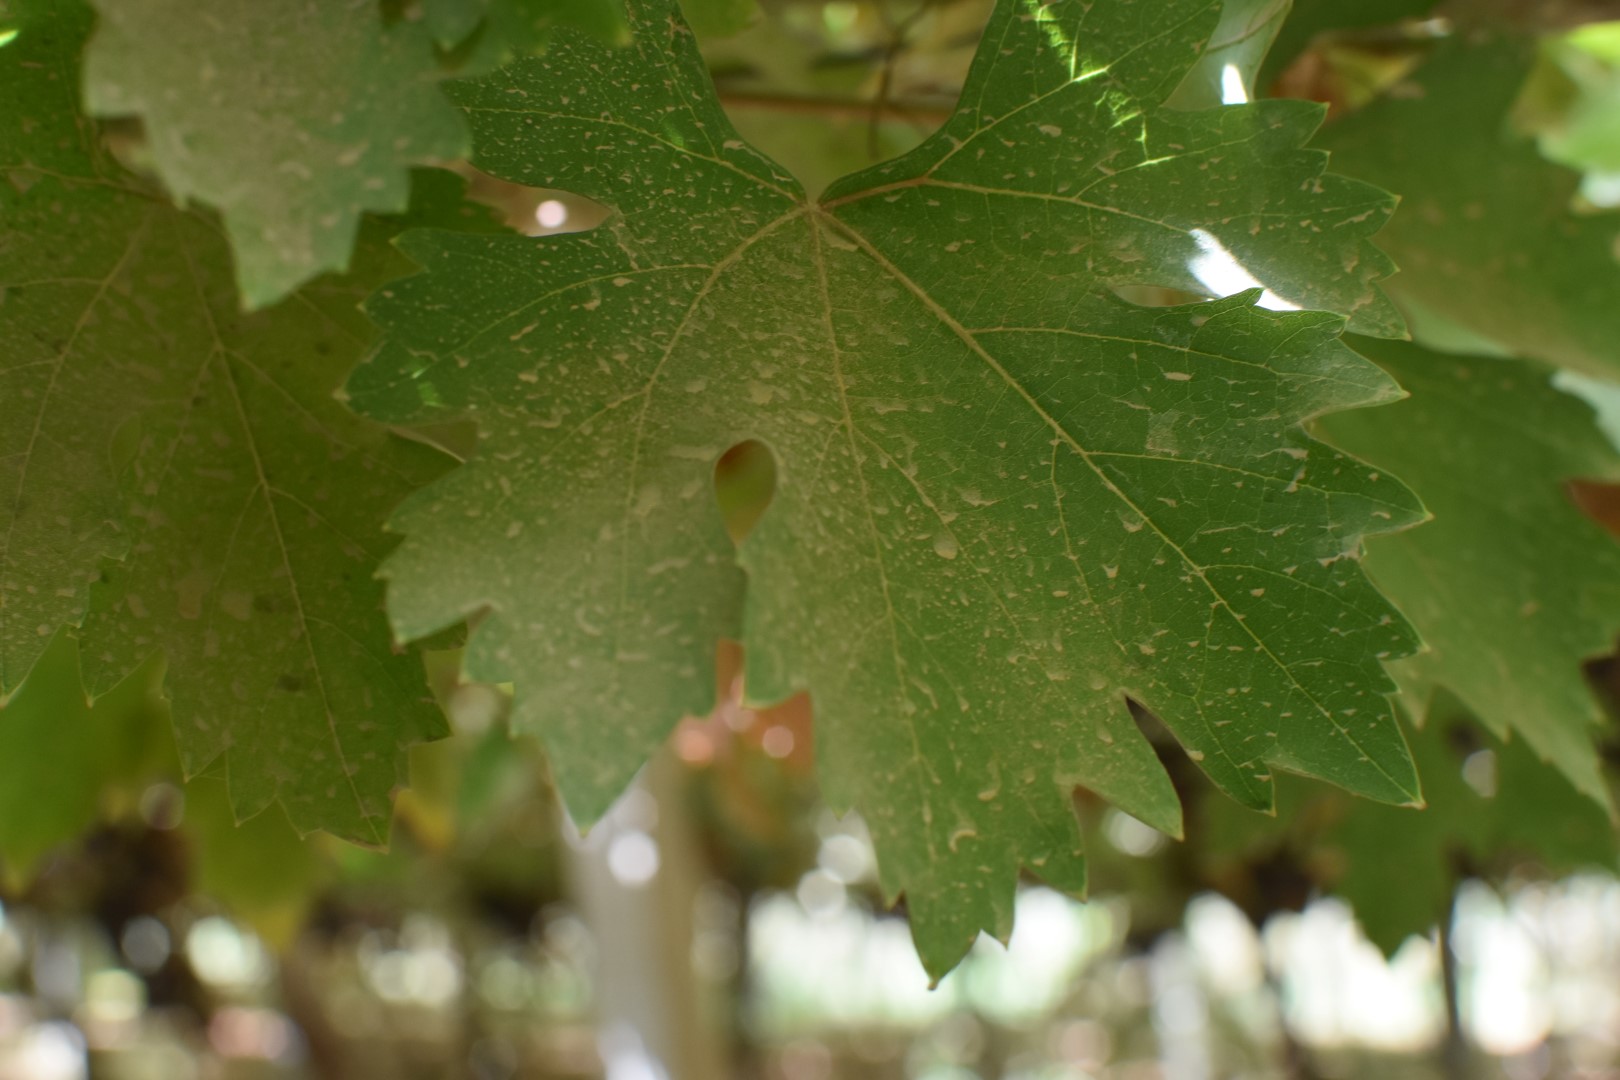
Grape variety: Riasi